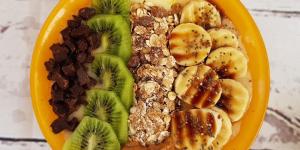
smoothie bowl de platano